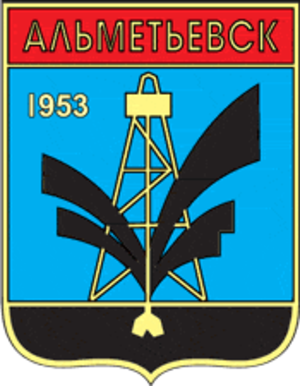
Ci-après la liste des villes de Russie dont la population était supérieure à 100 000 habitants au recensement de 2010. La capitale administrative des différents sujets fédéraux est indiquée en gras.